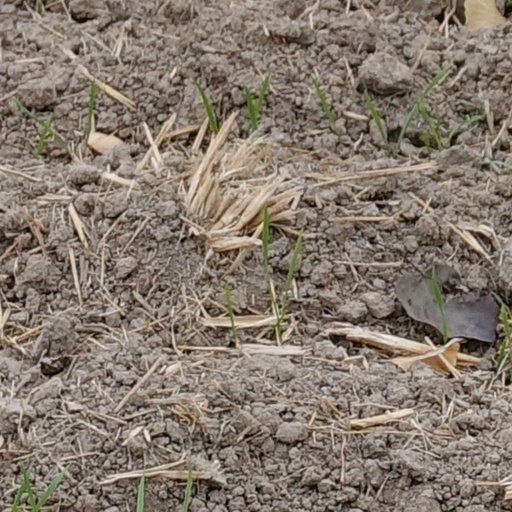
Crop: wheat